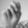
ASL letter: N